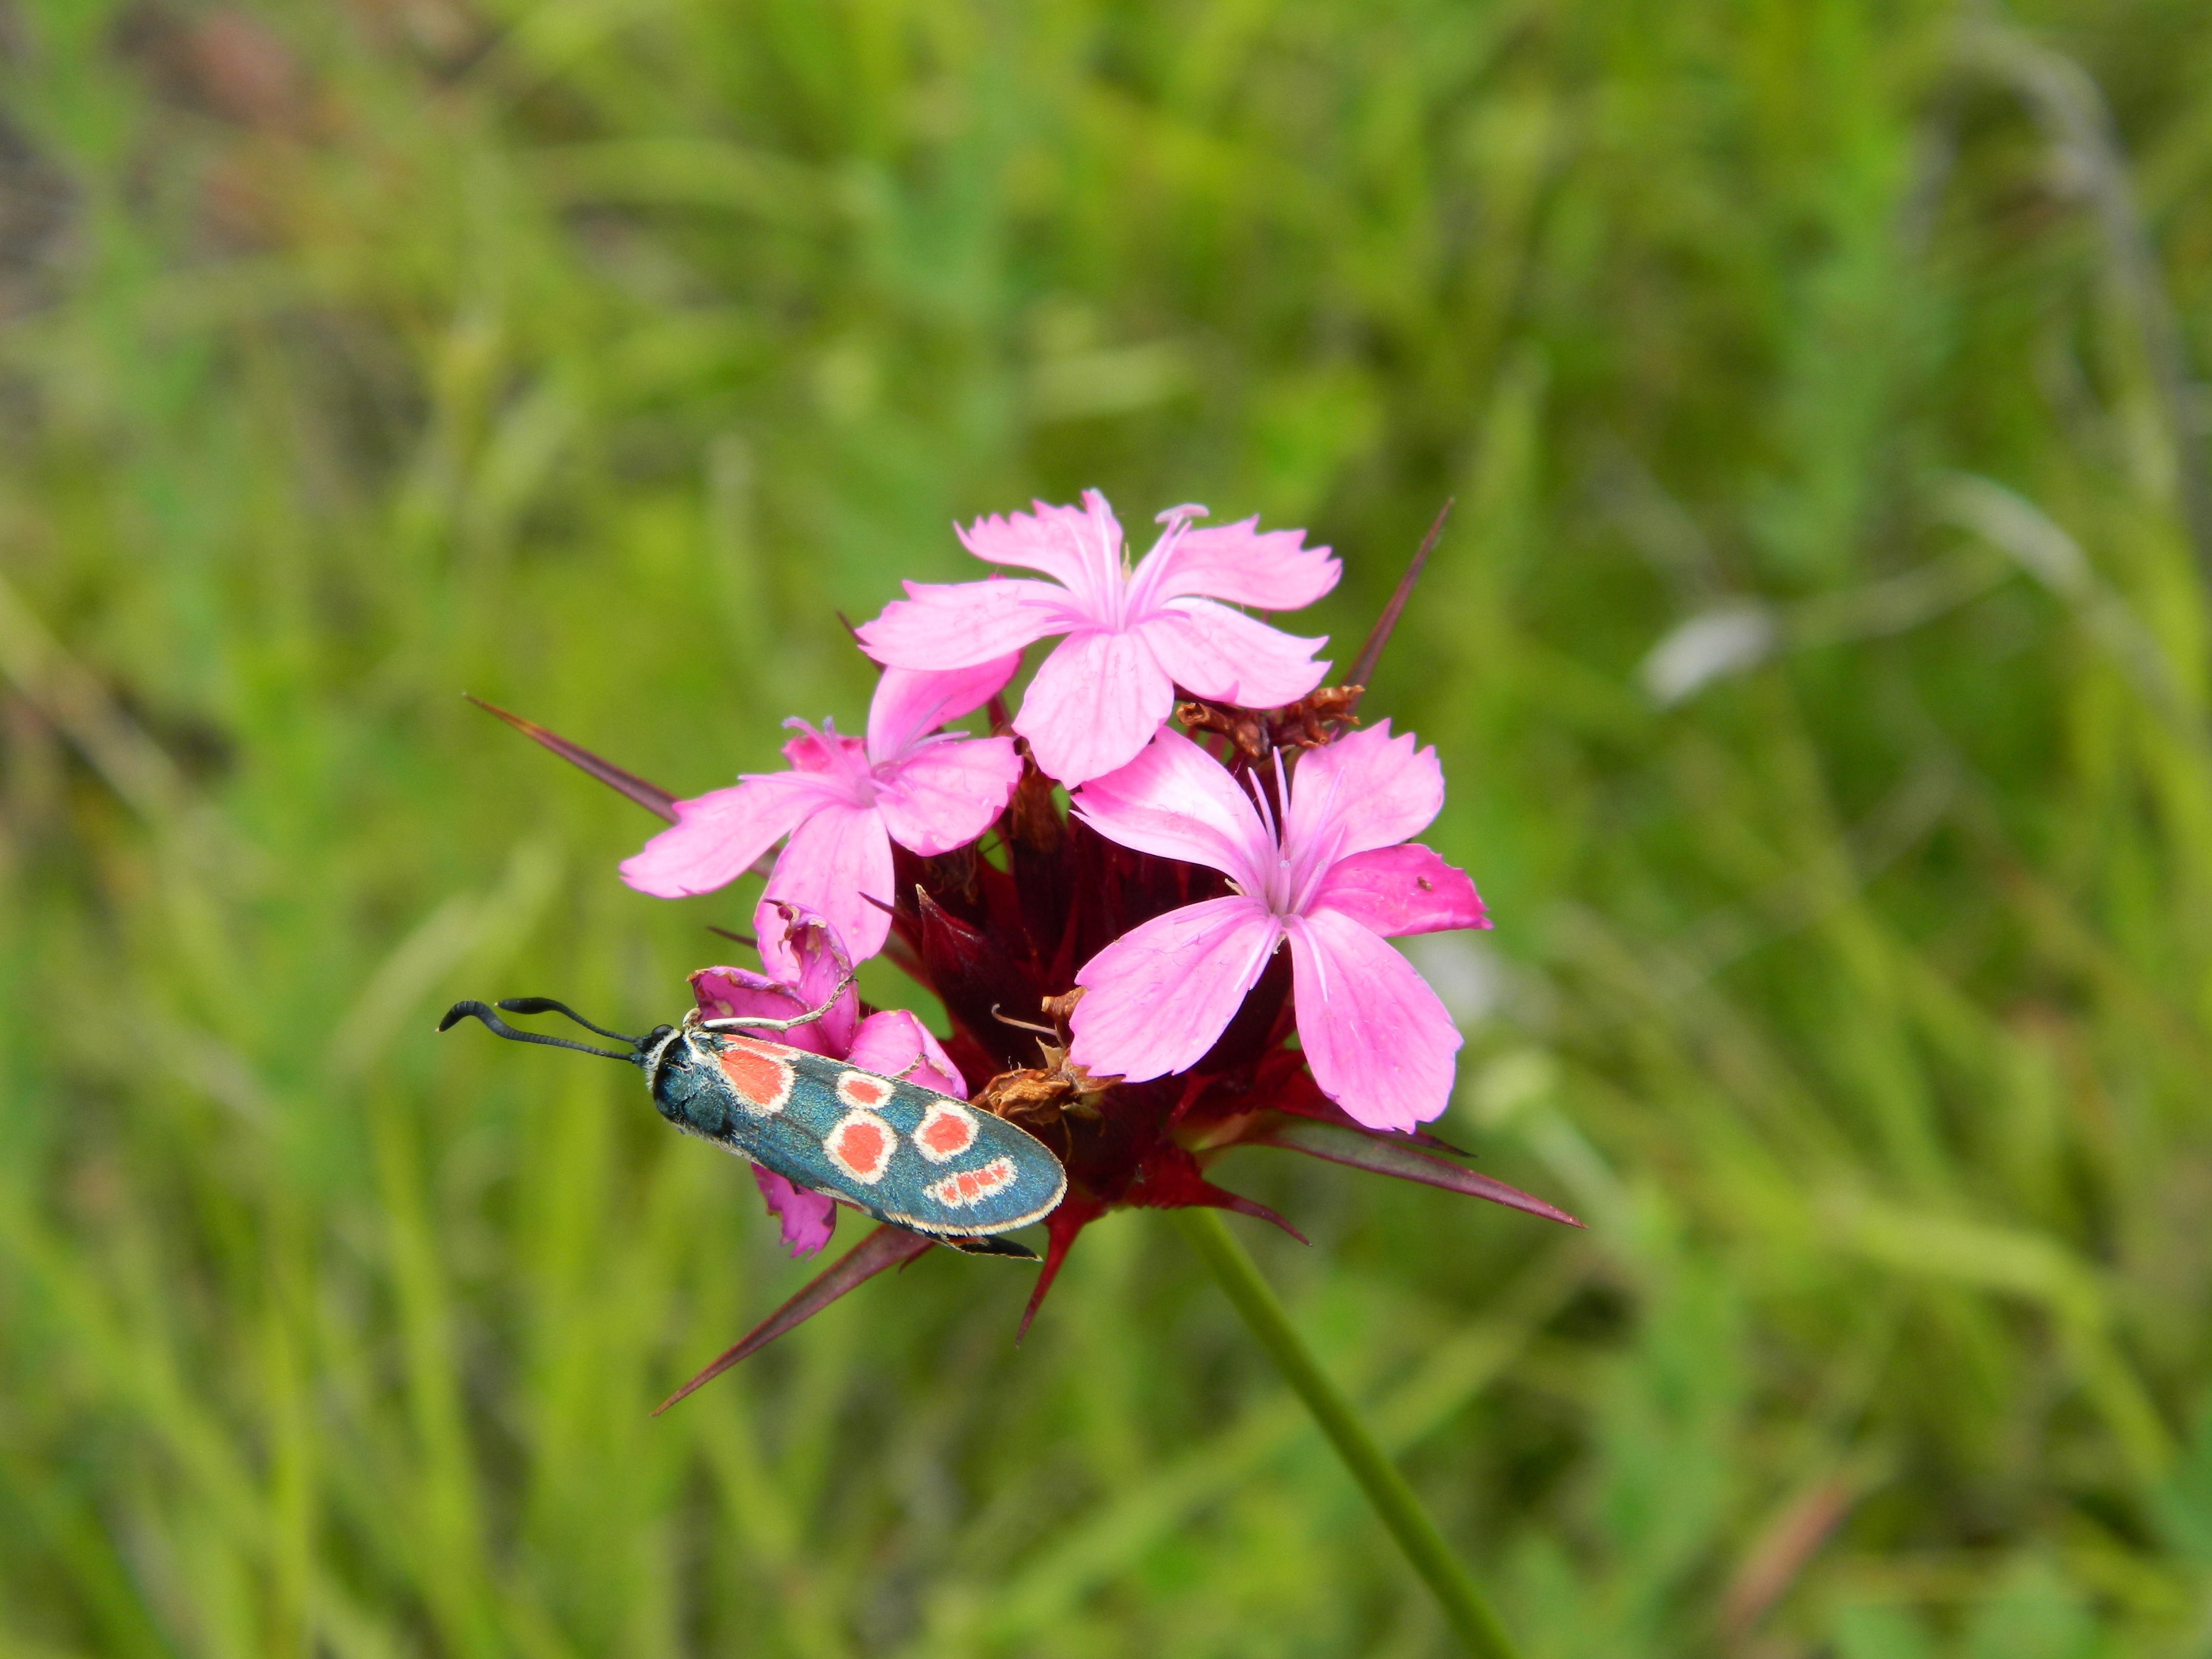
nature, grass, plant, flower, spring, flora, wildflower, flowers, insects, flowering plant, herbaceous plant, annual plant, pink family